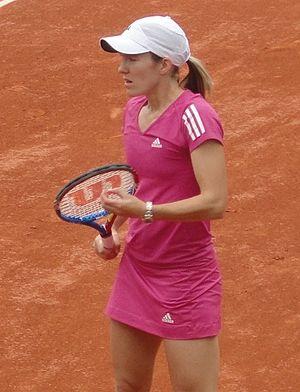
Justine Henin pendant Roland-Garros en 2010
À Liège, le sport occupe une place importante puisque cette ville qui compte une population de 197 013 habitants est, comme dans le reste du pays, principalement rythmée par le football.
Justine Henin est une joueuse de tennis belge née à Liège le 1ᵉʳ juin 1982.